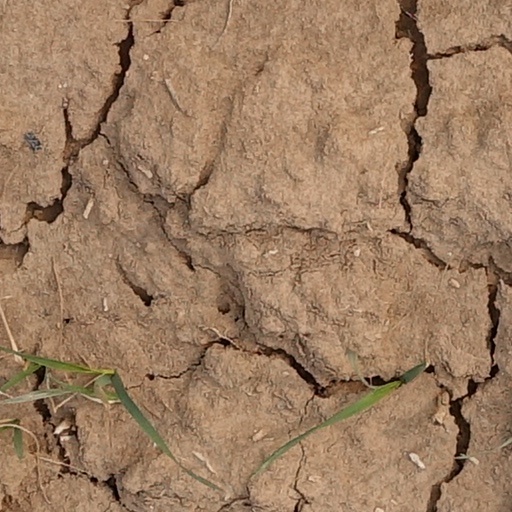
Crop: wheat